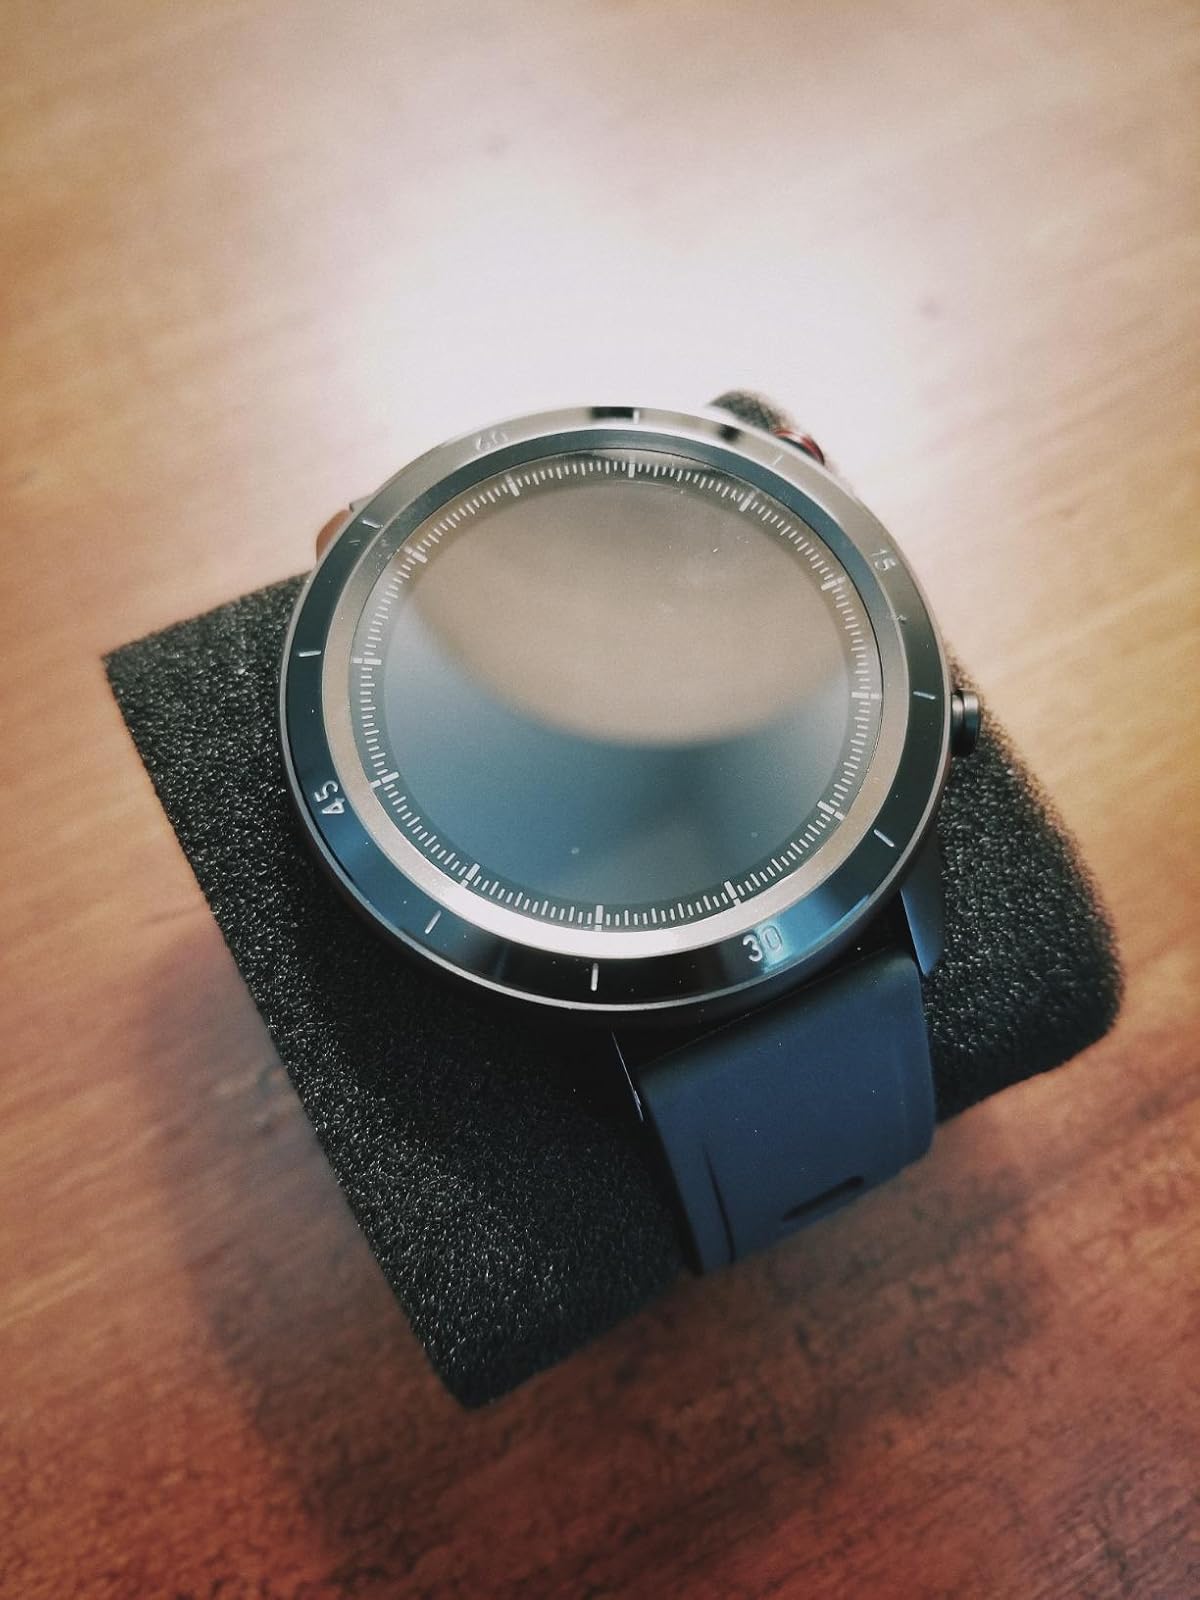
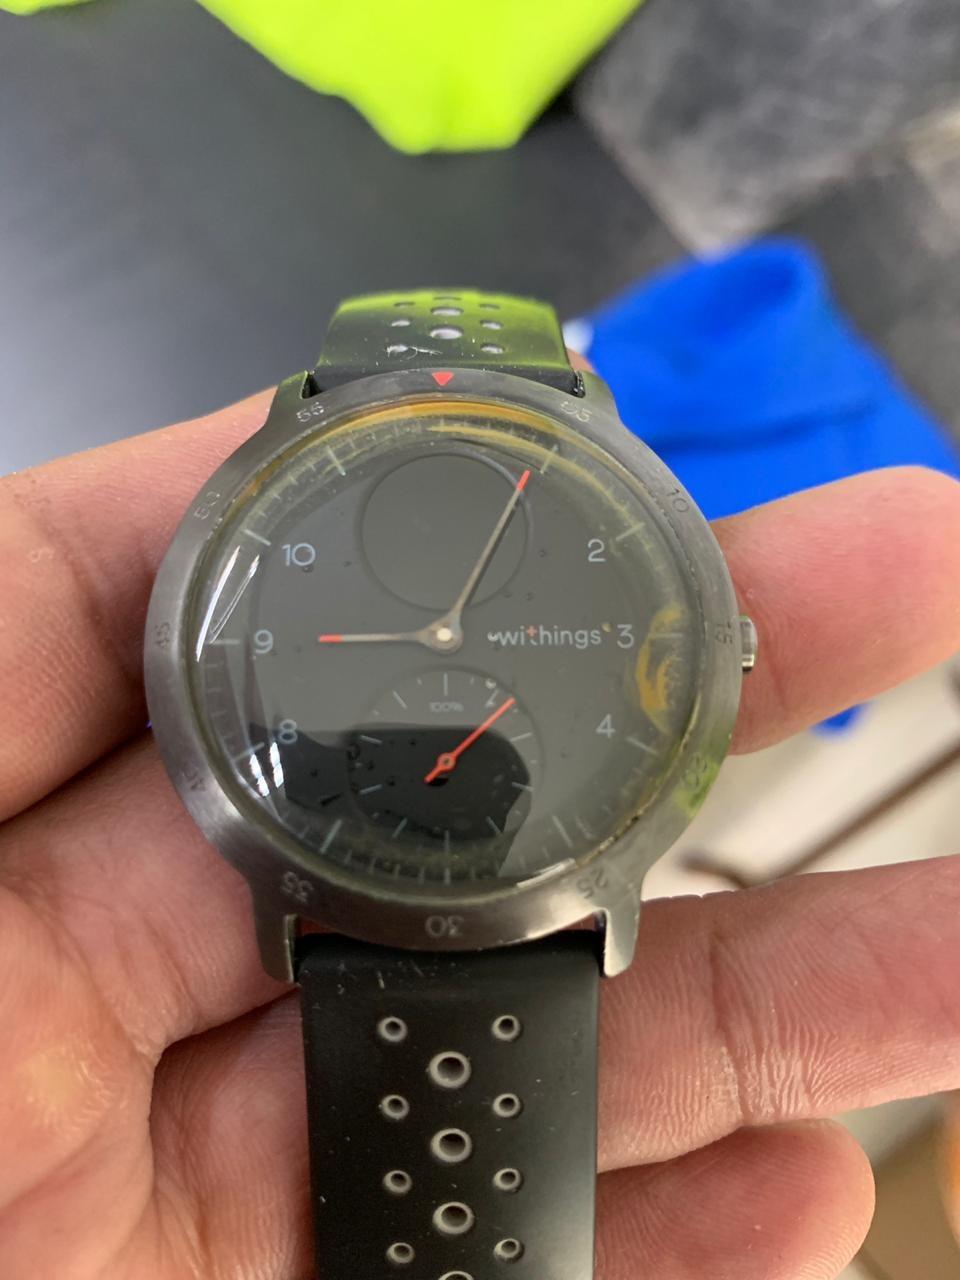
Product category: smartwatch
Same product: no